Ivan Mosjoukine

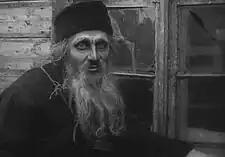
Ivan Mosjoukine as Father Sergius in the 1917 film

Ivan Mozzhukhin was born in Kondol, in the Saratov Governorate of the Russian Empire (present-day Penza Oblast in Russia), the youngest of four brothers. His mother Rachel Ivanovna Mozzhukhina (née Lastochkina) was the daughter of a Russian Orthodox priest, while his father Ilya Ivanovich Mozzhukhin came from peasants and served as an estate manager for the noble Obolensky family. He inherited this position from his own father—a serf whose children were granted freedom as a gratitude for his service.